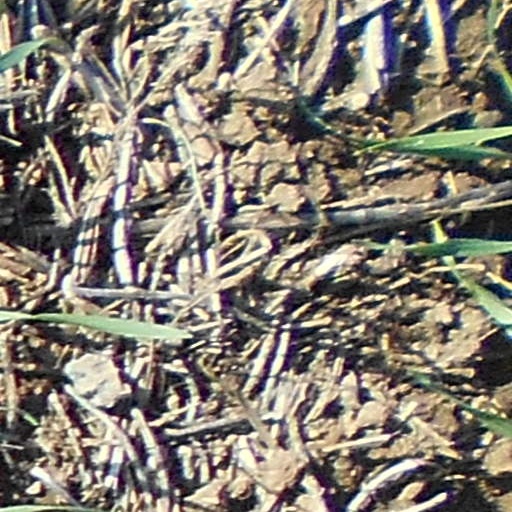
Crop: wheat